Malbars

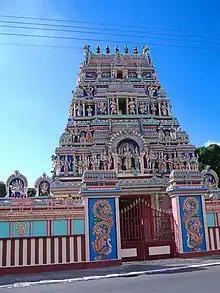
A Hindu temple in the commune of Saint-André, Réunion.

The French government in Réunion made the first Malbars become Christian. However, many Malbars were only nominally Christian. The Tamil language was lost to language shift.